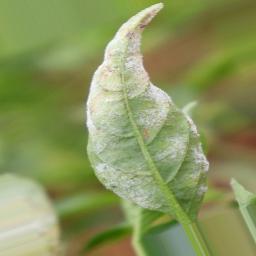
Label: powdery mildew